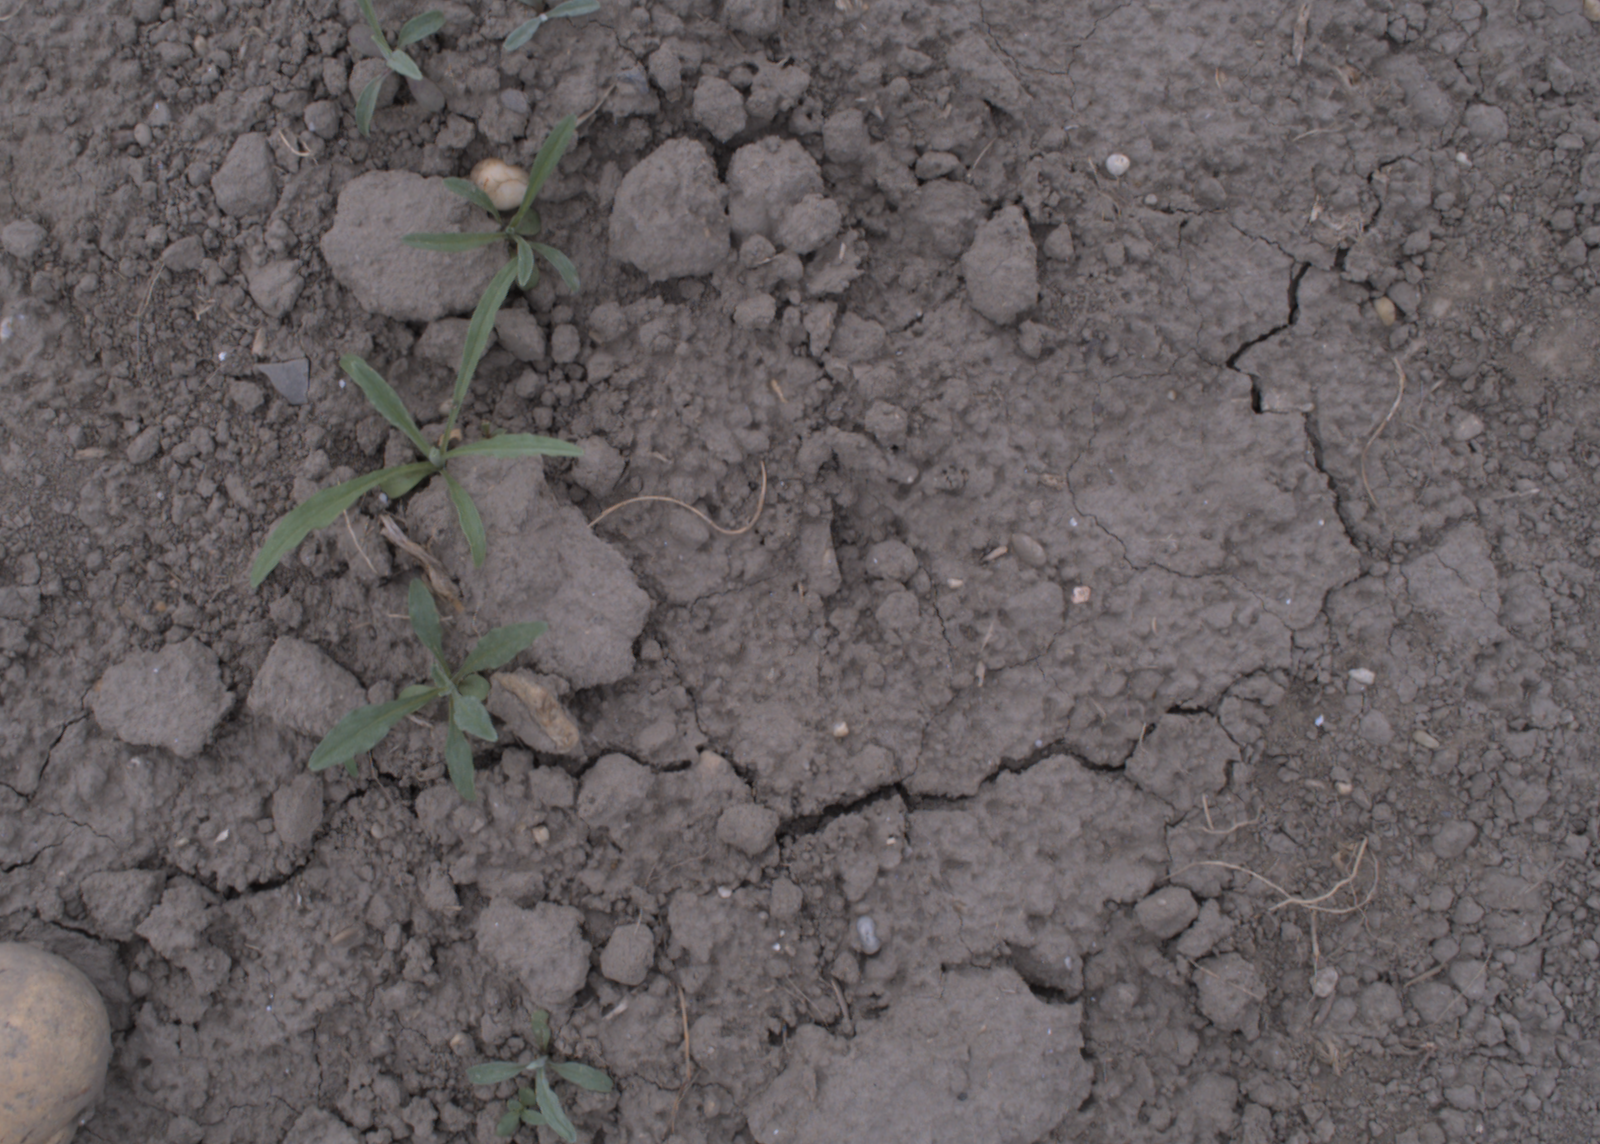
Capture date: 17.08.2020 12:10:39
Weather: cloudy
Wind: light
Seeding date: 21.07.2020
Plant canopy height (mm): 910